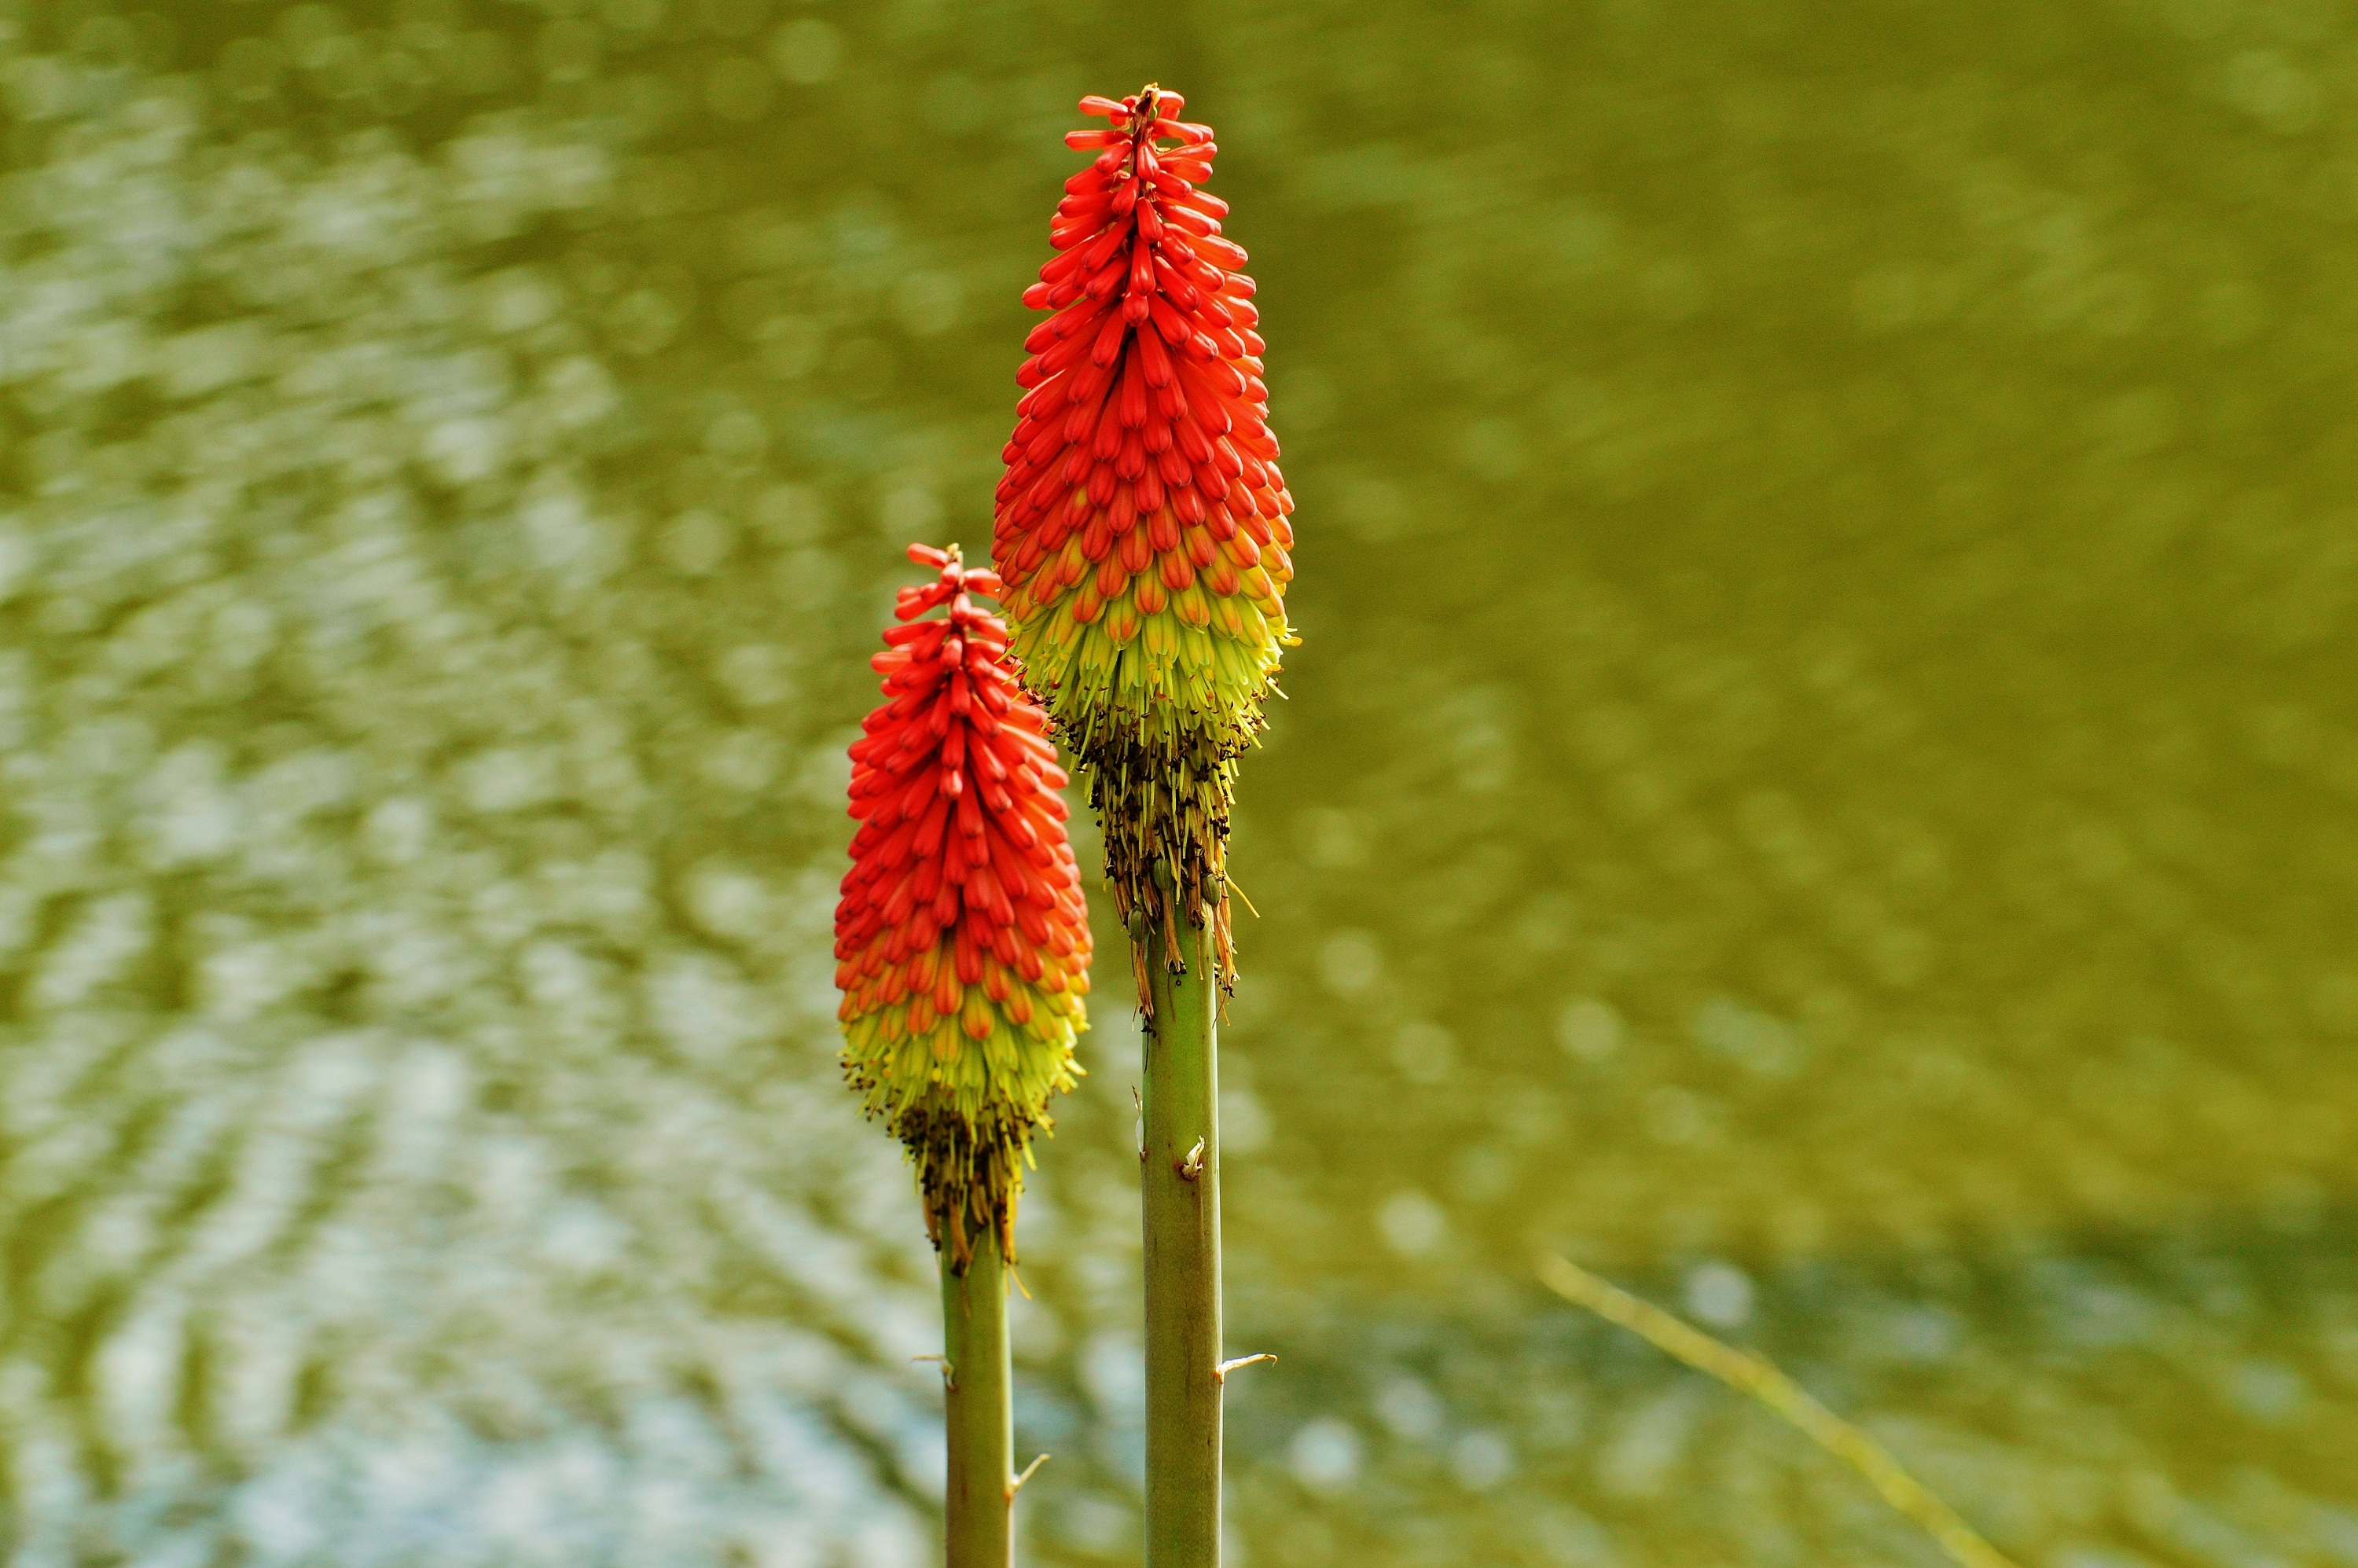
water, nature, grass, blossom, plant, prairie, leaf, flower, bloom, spring, green, red, autumn, botany, yellow, close, flora, wildflower, close up, bank, macro photography, flowering plant, torch lily, grass family, plant stem, land plant